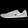
Label: Sneaker